Yevhen Hutsol

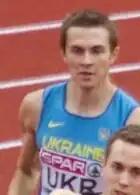
Yevhen Hutsol in 2016

Yevhen Hutsol (Ukrainian: Євген Гуцол; born 13 May 1990) is a Ukrainian athlete specialising in the 400 and 800 metres. He represented his country in the 4 × 400 metres relay at the 2013 World Championships, as well as two indoor World Championships in 2012 and 2014. His biggest individual success is the fifth place at the 2015 European Indoor Championships.